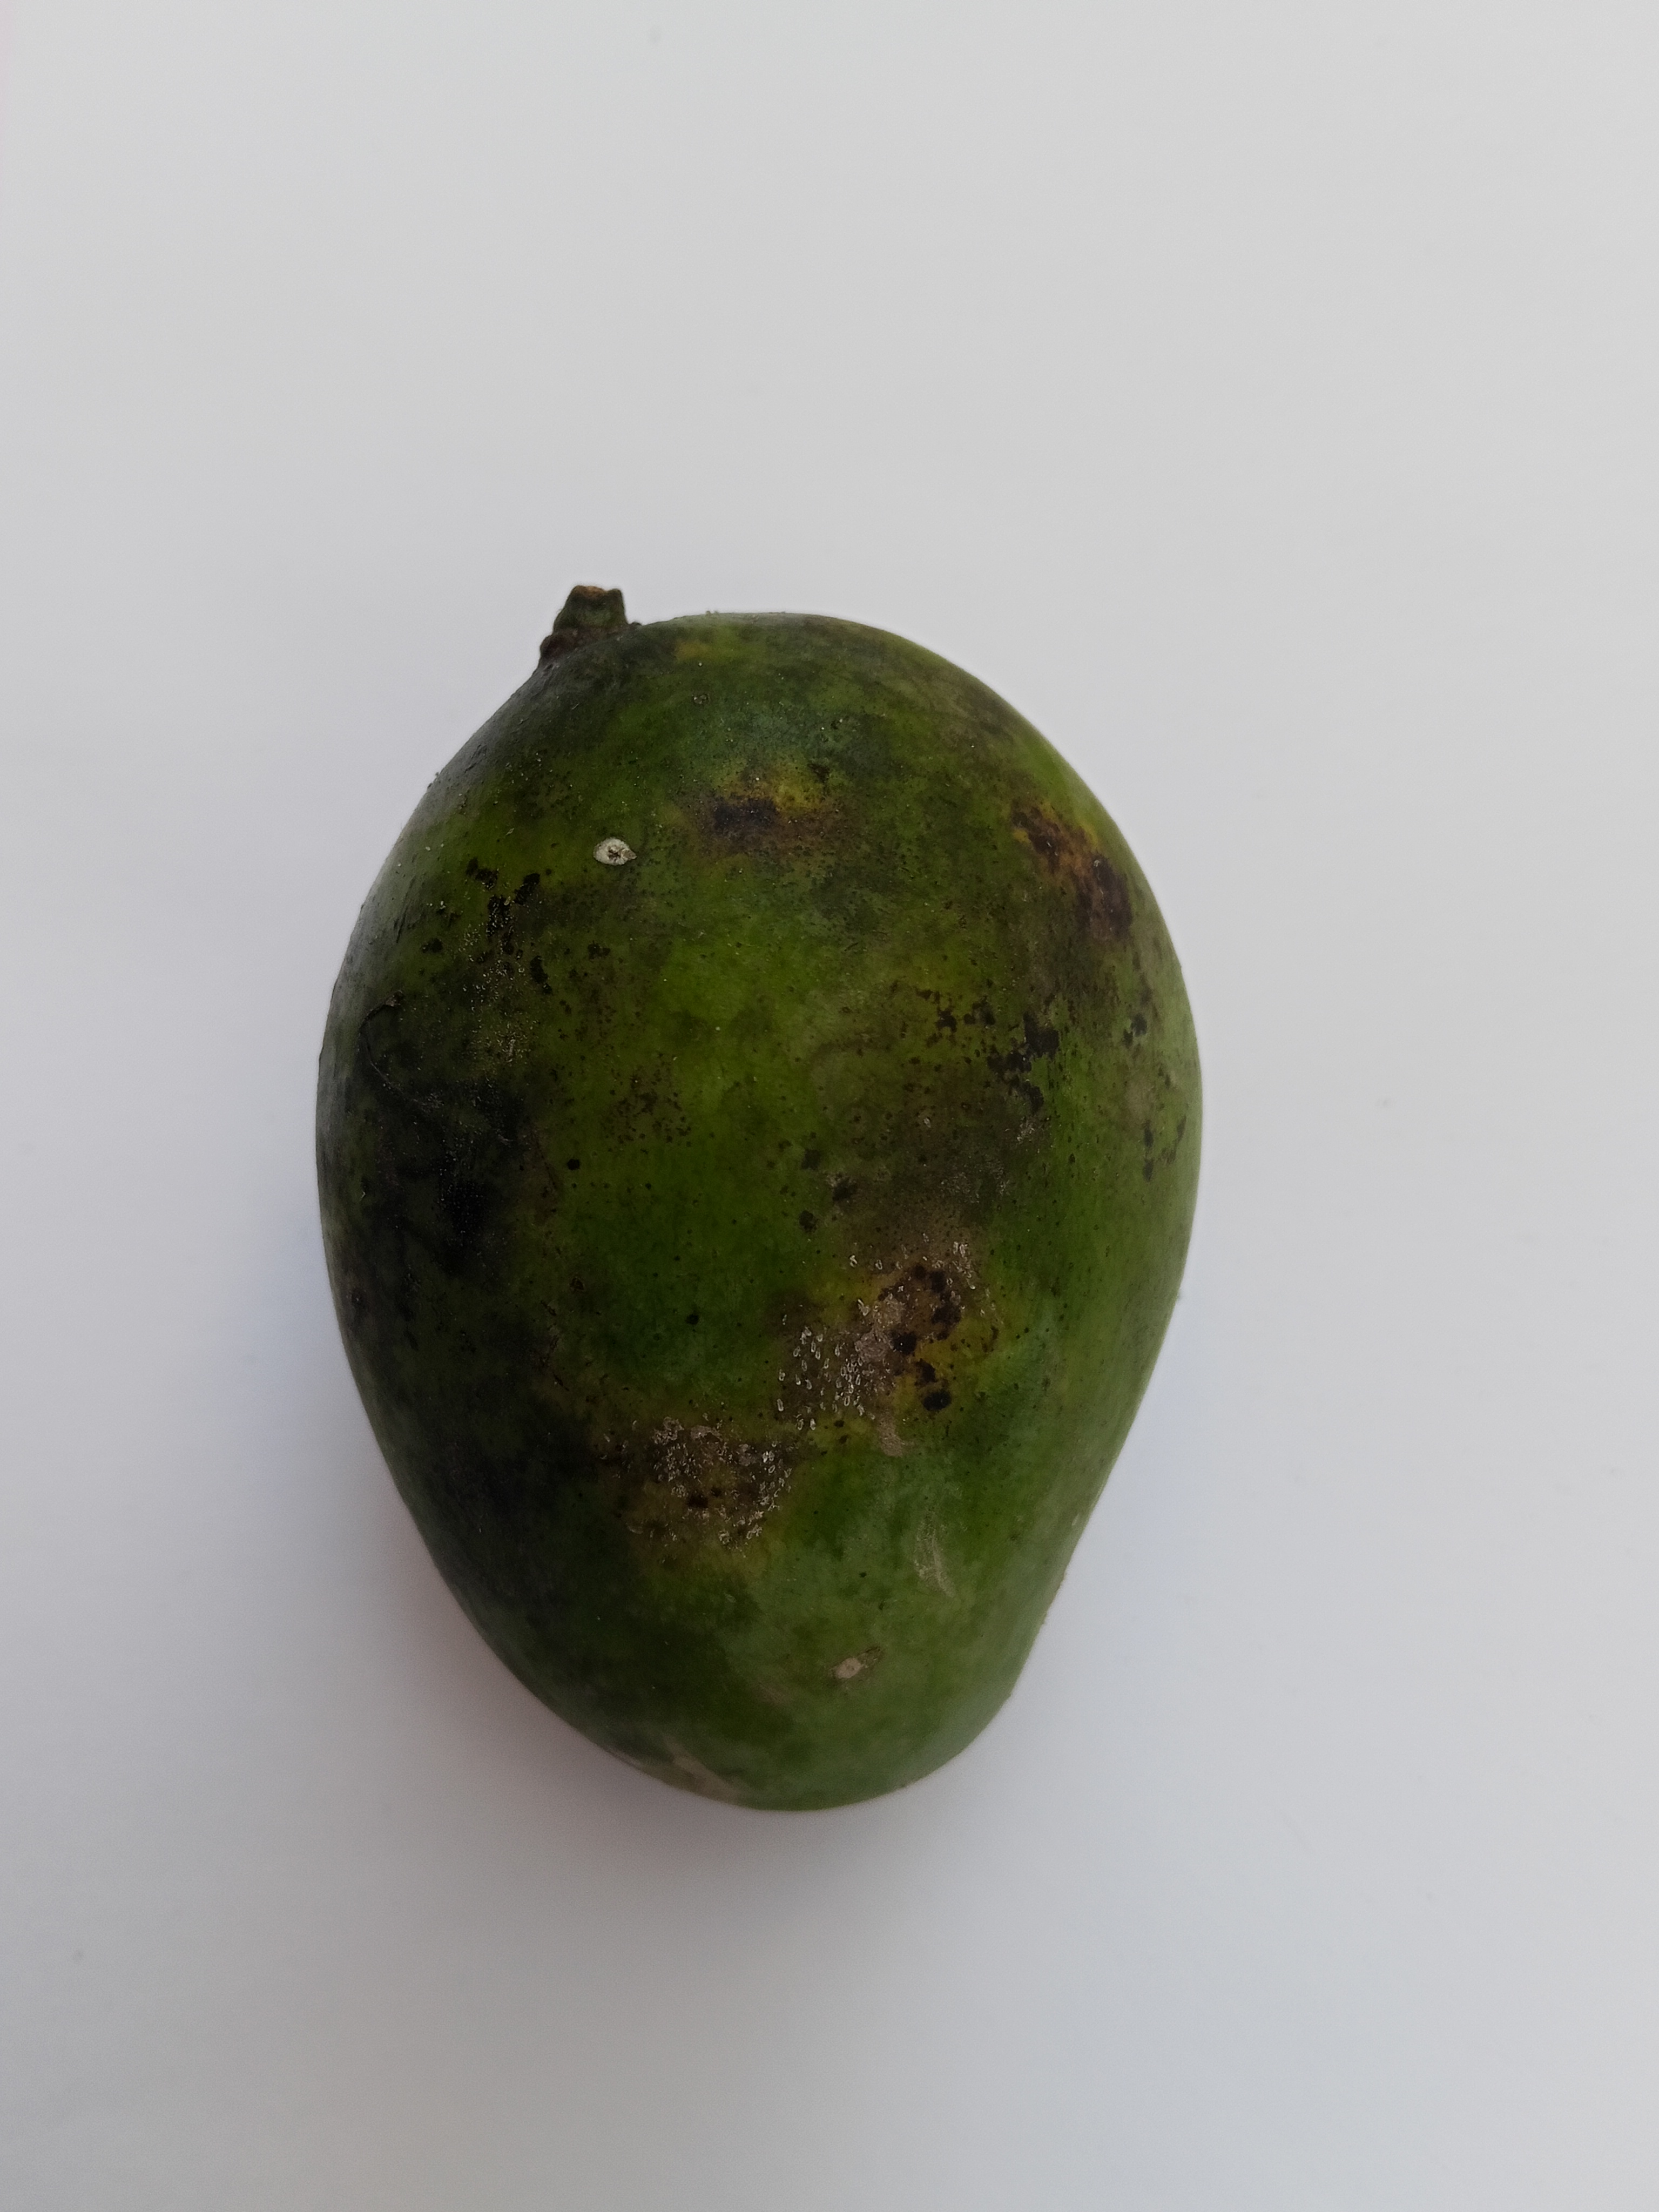
Mango variety: Amrapali